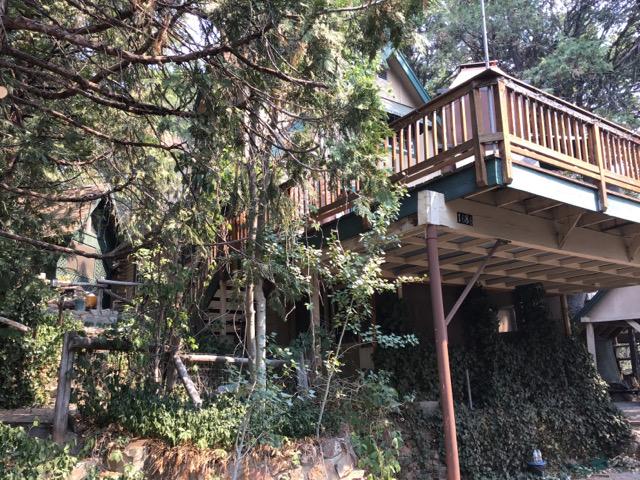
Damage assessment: no_damage